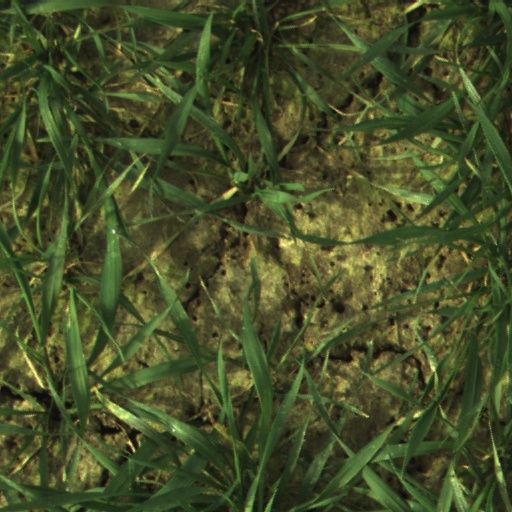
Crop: wheat